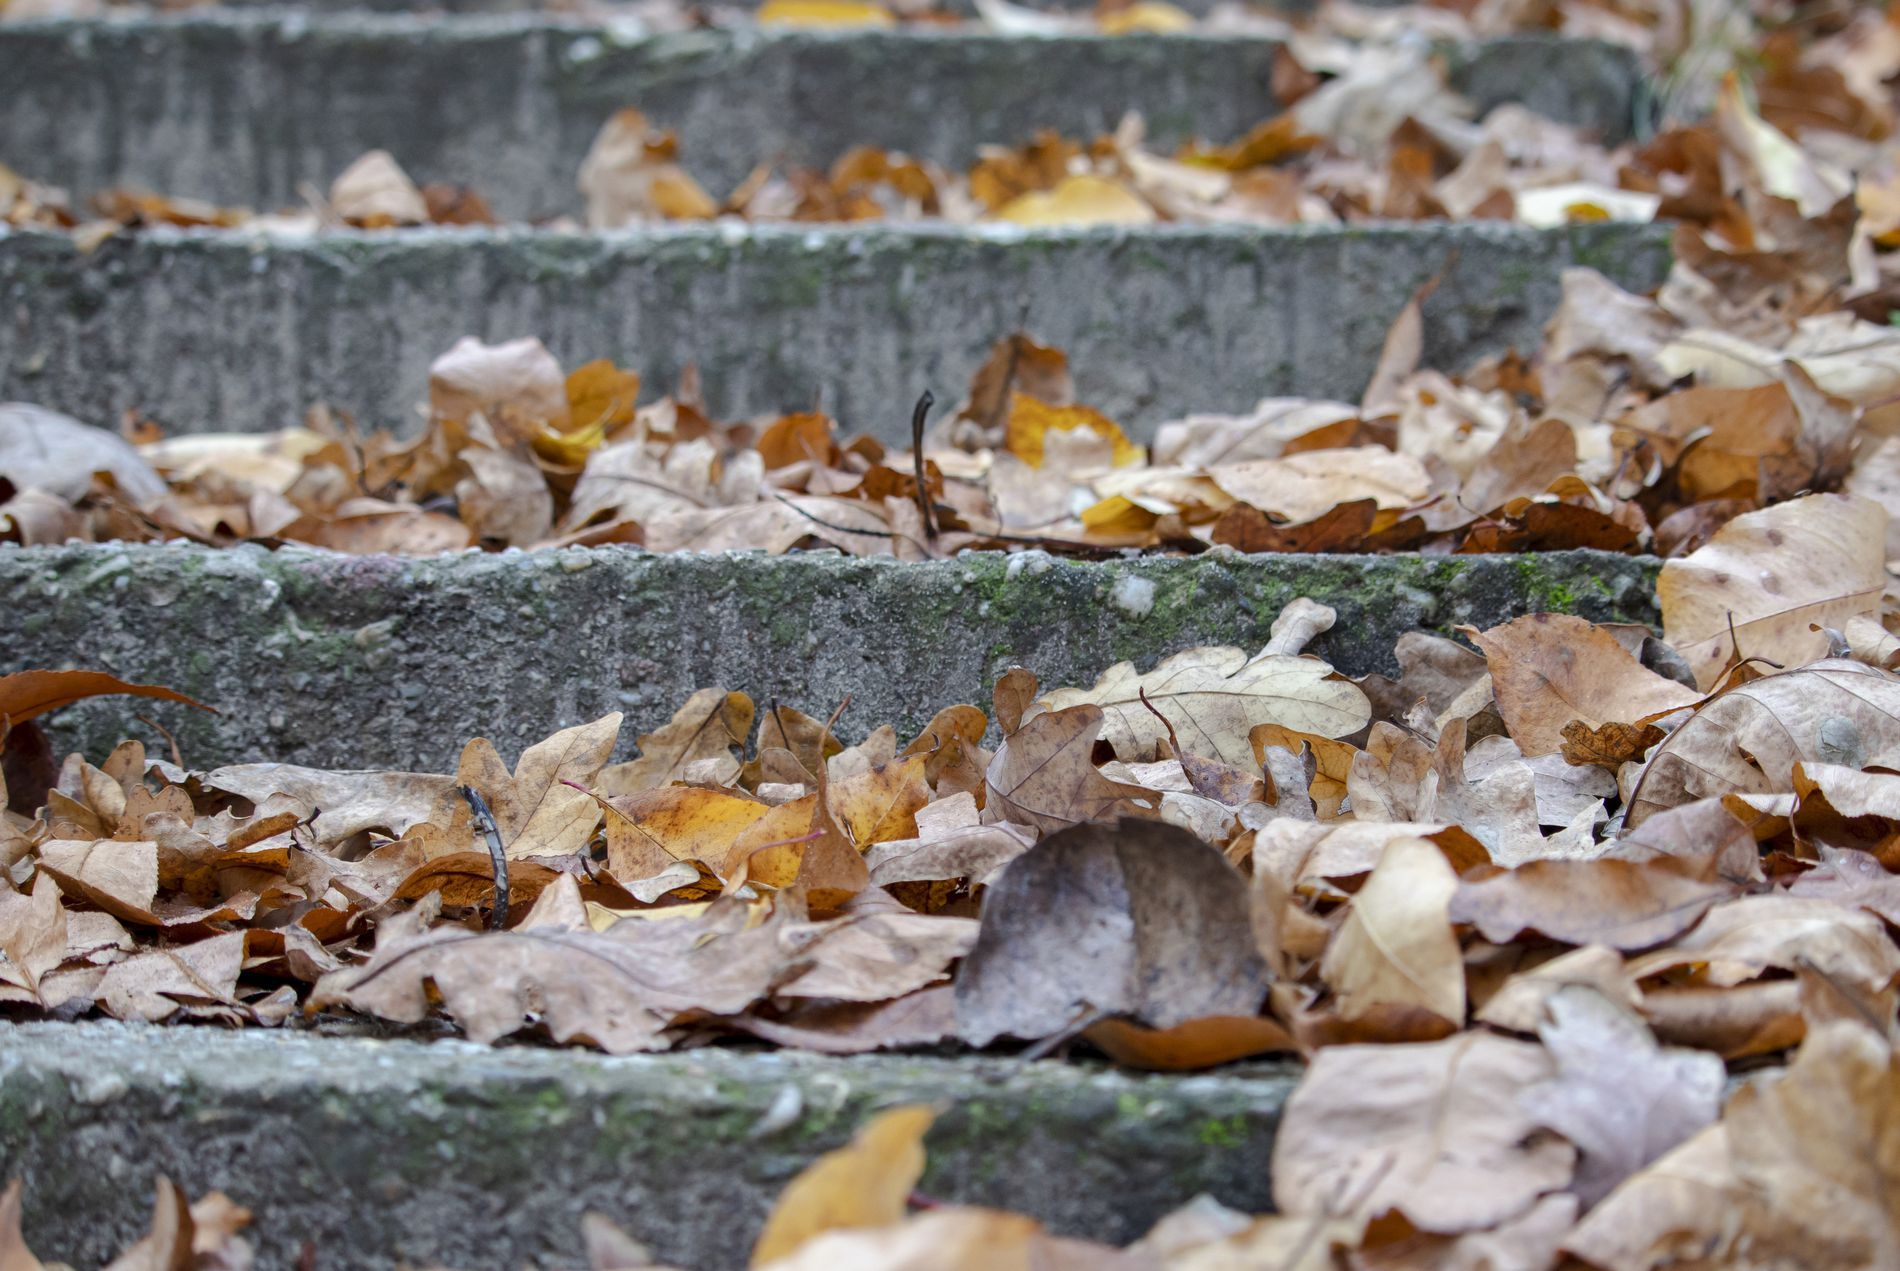
fallen leaves.
the image shows fallen dead leaves over a grey concrete stairs, the color of the leaves differs depending on when did it fall, the longer the time the darker the color, the sooner the brighter, the image represents autumn
a closeup shot of the fallen leaves in autumn, the color of the leaves varies depending on the time it fell from the tree, the longer the time the darker the color goes, the scene reminds us of a natural fact which is every thing eventually comes to an end, golden leaves die, fall, dry and become grey even darker, the mood is realistic, atmosphere is calm a feels autumn, texture of the leaves can be sensed, color palette is beautiful, golden leaves and a grey stairs as a background of the scene, mainly orange and grey with black shades.
Labels: Leaf, Plant, Architecture, Building, House, Housing, Staircase, Tree, Autumn, Handrail, Slate, Stairs, Leaves
Camera: Canon Canon EOS 77D
Lens: EF-S55-250mm f/4-5.6 IS STM, Canon EF-S 55-250mm f/4-5.6 IS STM
Aperture: F5
Exposure: 1/125 sec
ISO: 400
Focal length: 55.0 mm